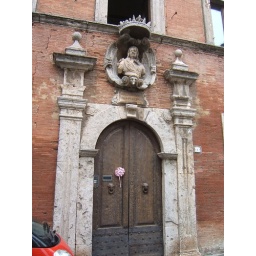
Random door on a house in Montepulciano.